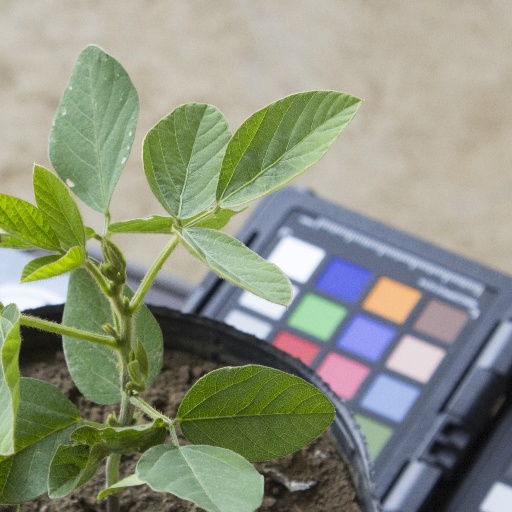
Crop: soybean